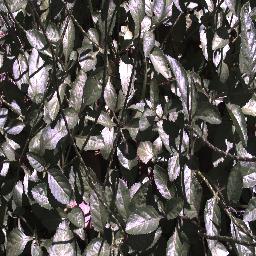
Label: snake_weed